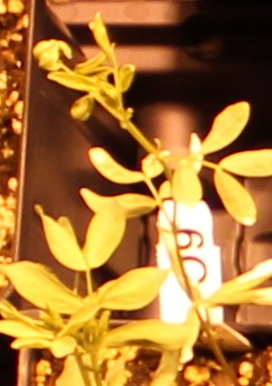
Label: Lentil